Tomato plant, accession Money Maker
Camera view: bottom (45 deg); turntable rotation: 0 degrees
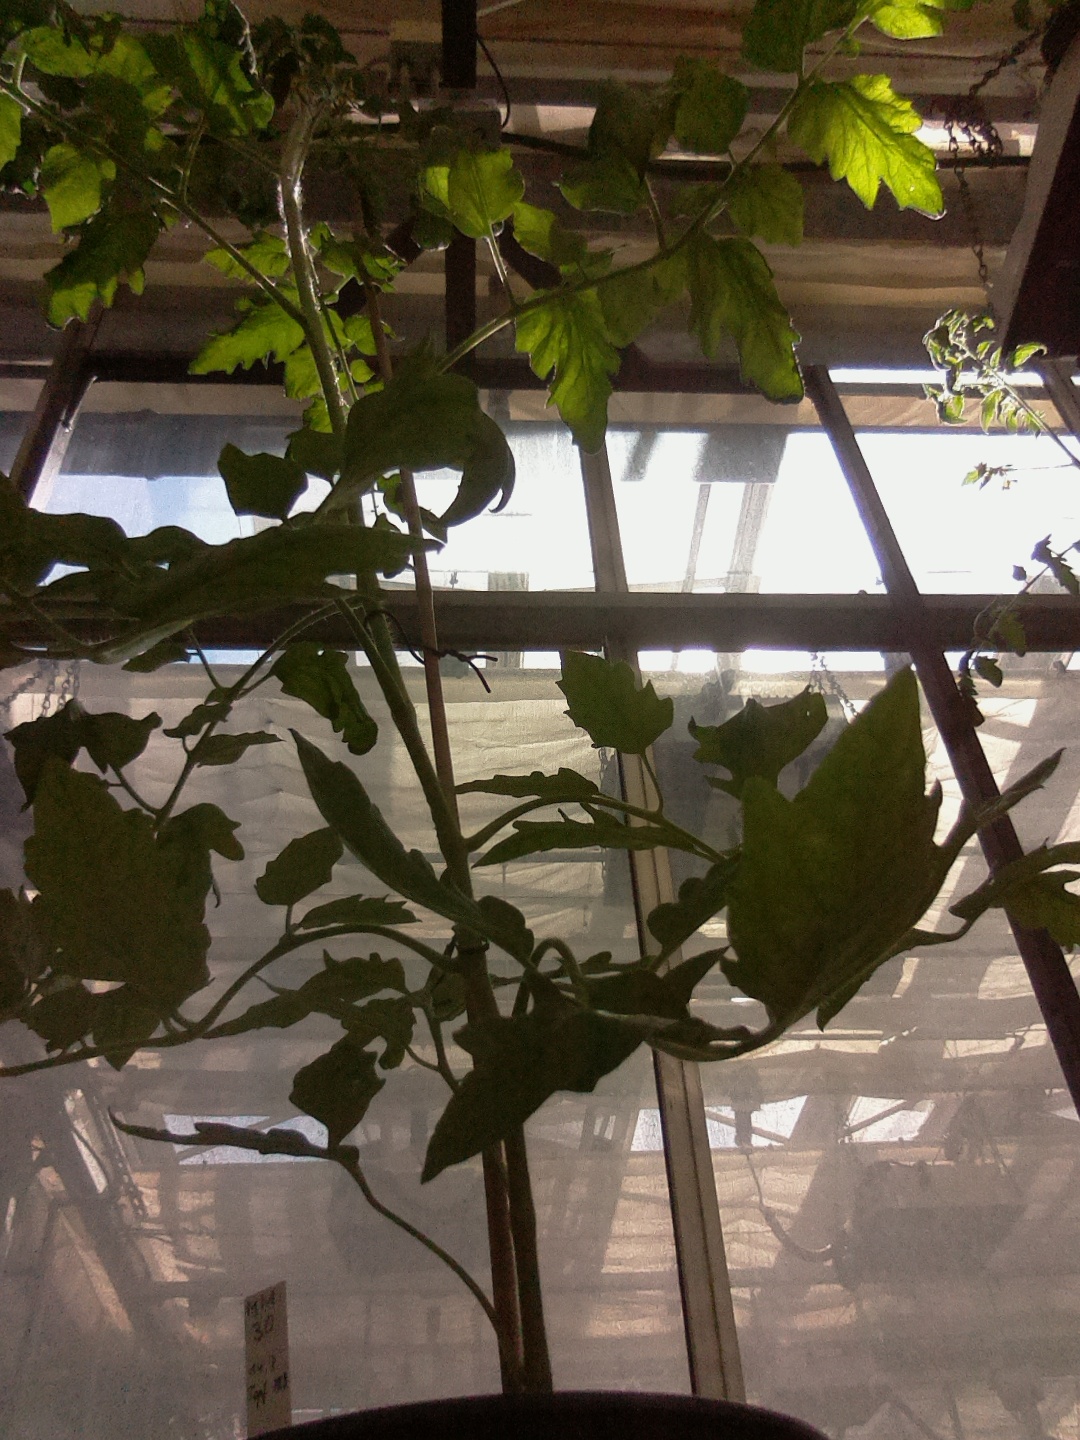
BBCH growth stage 62: 20%-30% of flowers open